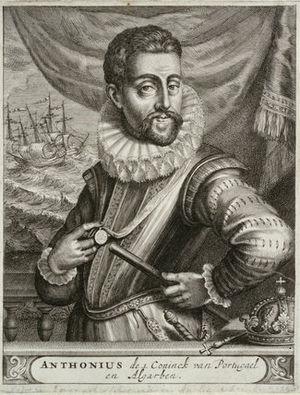
L'alliance anglo-portugaise, ou alliance luso-britannique est une alliance diplomatique et militaire entre le Portugal et l'Angleterre, complétée par une série de traités commerciaux. Inaugurée avec le traité de Londres de 1373, elle est mise en activité à la bataille d'Aljubarrota en 1385 et scellée par le traité de Windsor en 1386. Activée et renforcée au fil des siècles, elle est la plus ancienne alliance diplomatique et militaire encore en vigueur au monde actuellement.
Antoine, prieur de Crato, né le 20 mars 1531 à Lisbonne et mort le 26 août 1595 à Paris, dit le Déterminé, le Combattant ou l'Indépendantiste, est un membre de l'ordre de Saint-Jean de Jérusalem. En tant que fils de l'infant Louis de Portugal et petit-fils de Manuel Iᵉʳ de Portugal, il est l'un des candidats au trône du Portugal durant la crise de succession portugaise de 1580.
La crise de succession portugaise de 1580 est une période d'incertitudes et de troubles qu'a connus le Portugal pour remplacer le roi Sébastien Iᵉʳ de Portugal, mort sans héritier, et son premier successeur Henri Iᵉʳ au début de 1580. Les Cortes portugais doivent désigner qui, parmi les divers prétendants, peut occuper le trône, mais avant l'élection, le roi Philippe II d'Espagne, faisant valoir son droit de succession à la couronne portugaise, ordonne l'invasion militaire du pays. L'infant Antoine se proclame roi, mais ses troupes sont défaites par l'armée espagnole lors de la bataille d'Alcántara, et un an plus tard, Philippe est reconnu roi du Portugal.